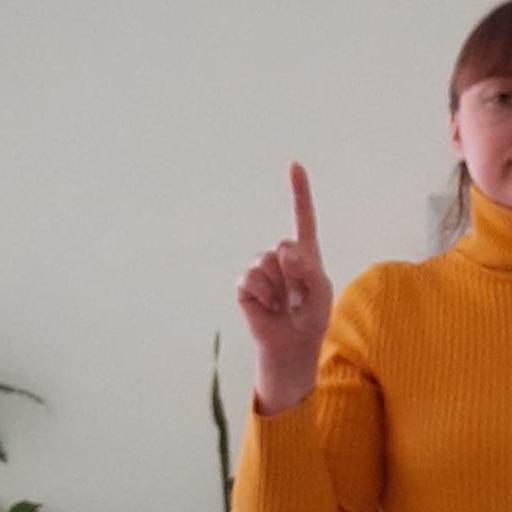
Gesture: one